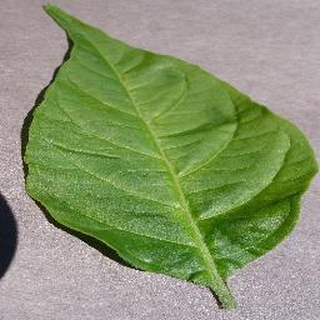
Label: healthy_bell_pepper